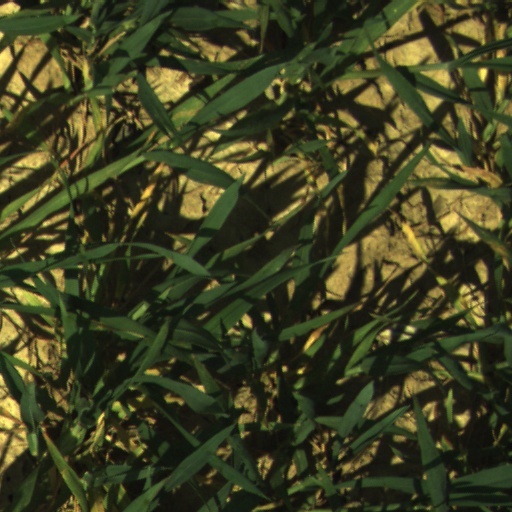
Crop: wheat